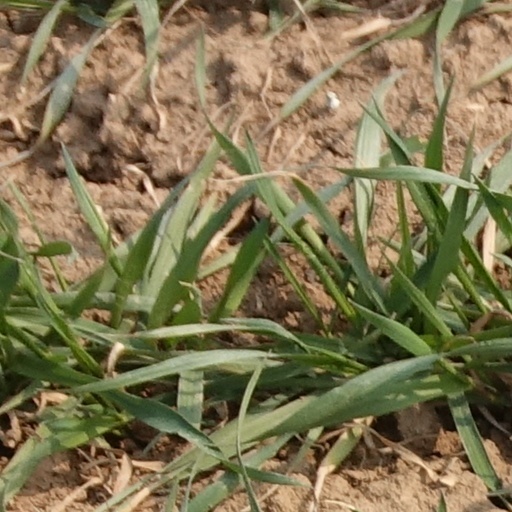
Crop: wheat